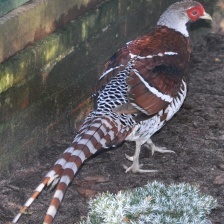
Species: ELLIOTS  PHEASANT
Scientific name: SYRMATICUS ELLIOTI